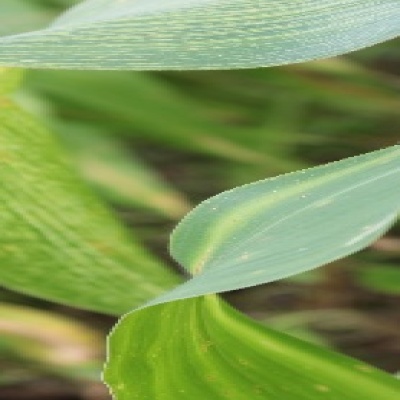
Label: Corn_(Maize)___Leaf_Spot